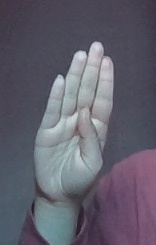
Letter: kaaf